Wrocław

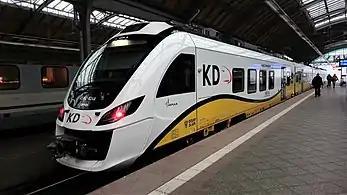
Koleje Dolnośląskie train at Wrocław Main Station

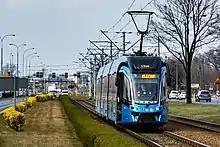
Moderus Gamma LF07AC tram

Wrocław is a major transport hub, situated at the crossroad of many routes linking Western and Central Europe with the rest of Poland. The city is skirted on the south by the A4 highway, which is part of the European route E40, extending from the Polish-German to the Polish-Ukrainian border across southern Poland. The 672-kilometre highway beginning at Jędrzychowice connects Lower Silesia with Opole and the industrial Upper Silesian metropolis, Kraków, Tarnów and Rzeszów. It also provides easy access to German cities such as Dresden, Leipzig, Magdeburg and with the A18 highway Berlin, Hamburg.